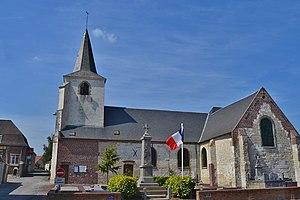
Les monuments aux morts de la guerre 1914-1918 peuvent être surmontés d'éléments symbolisant :
Serques est une commune française située dans le département du Pas-de-Calais en région Hauts-de-France.